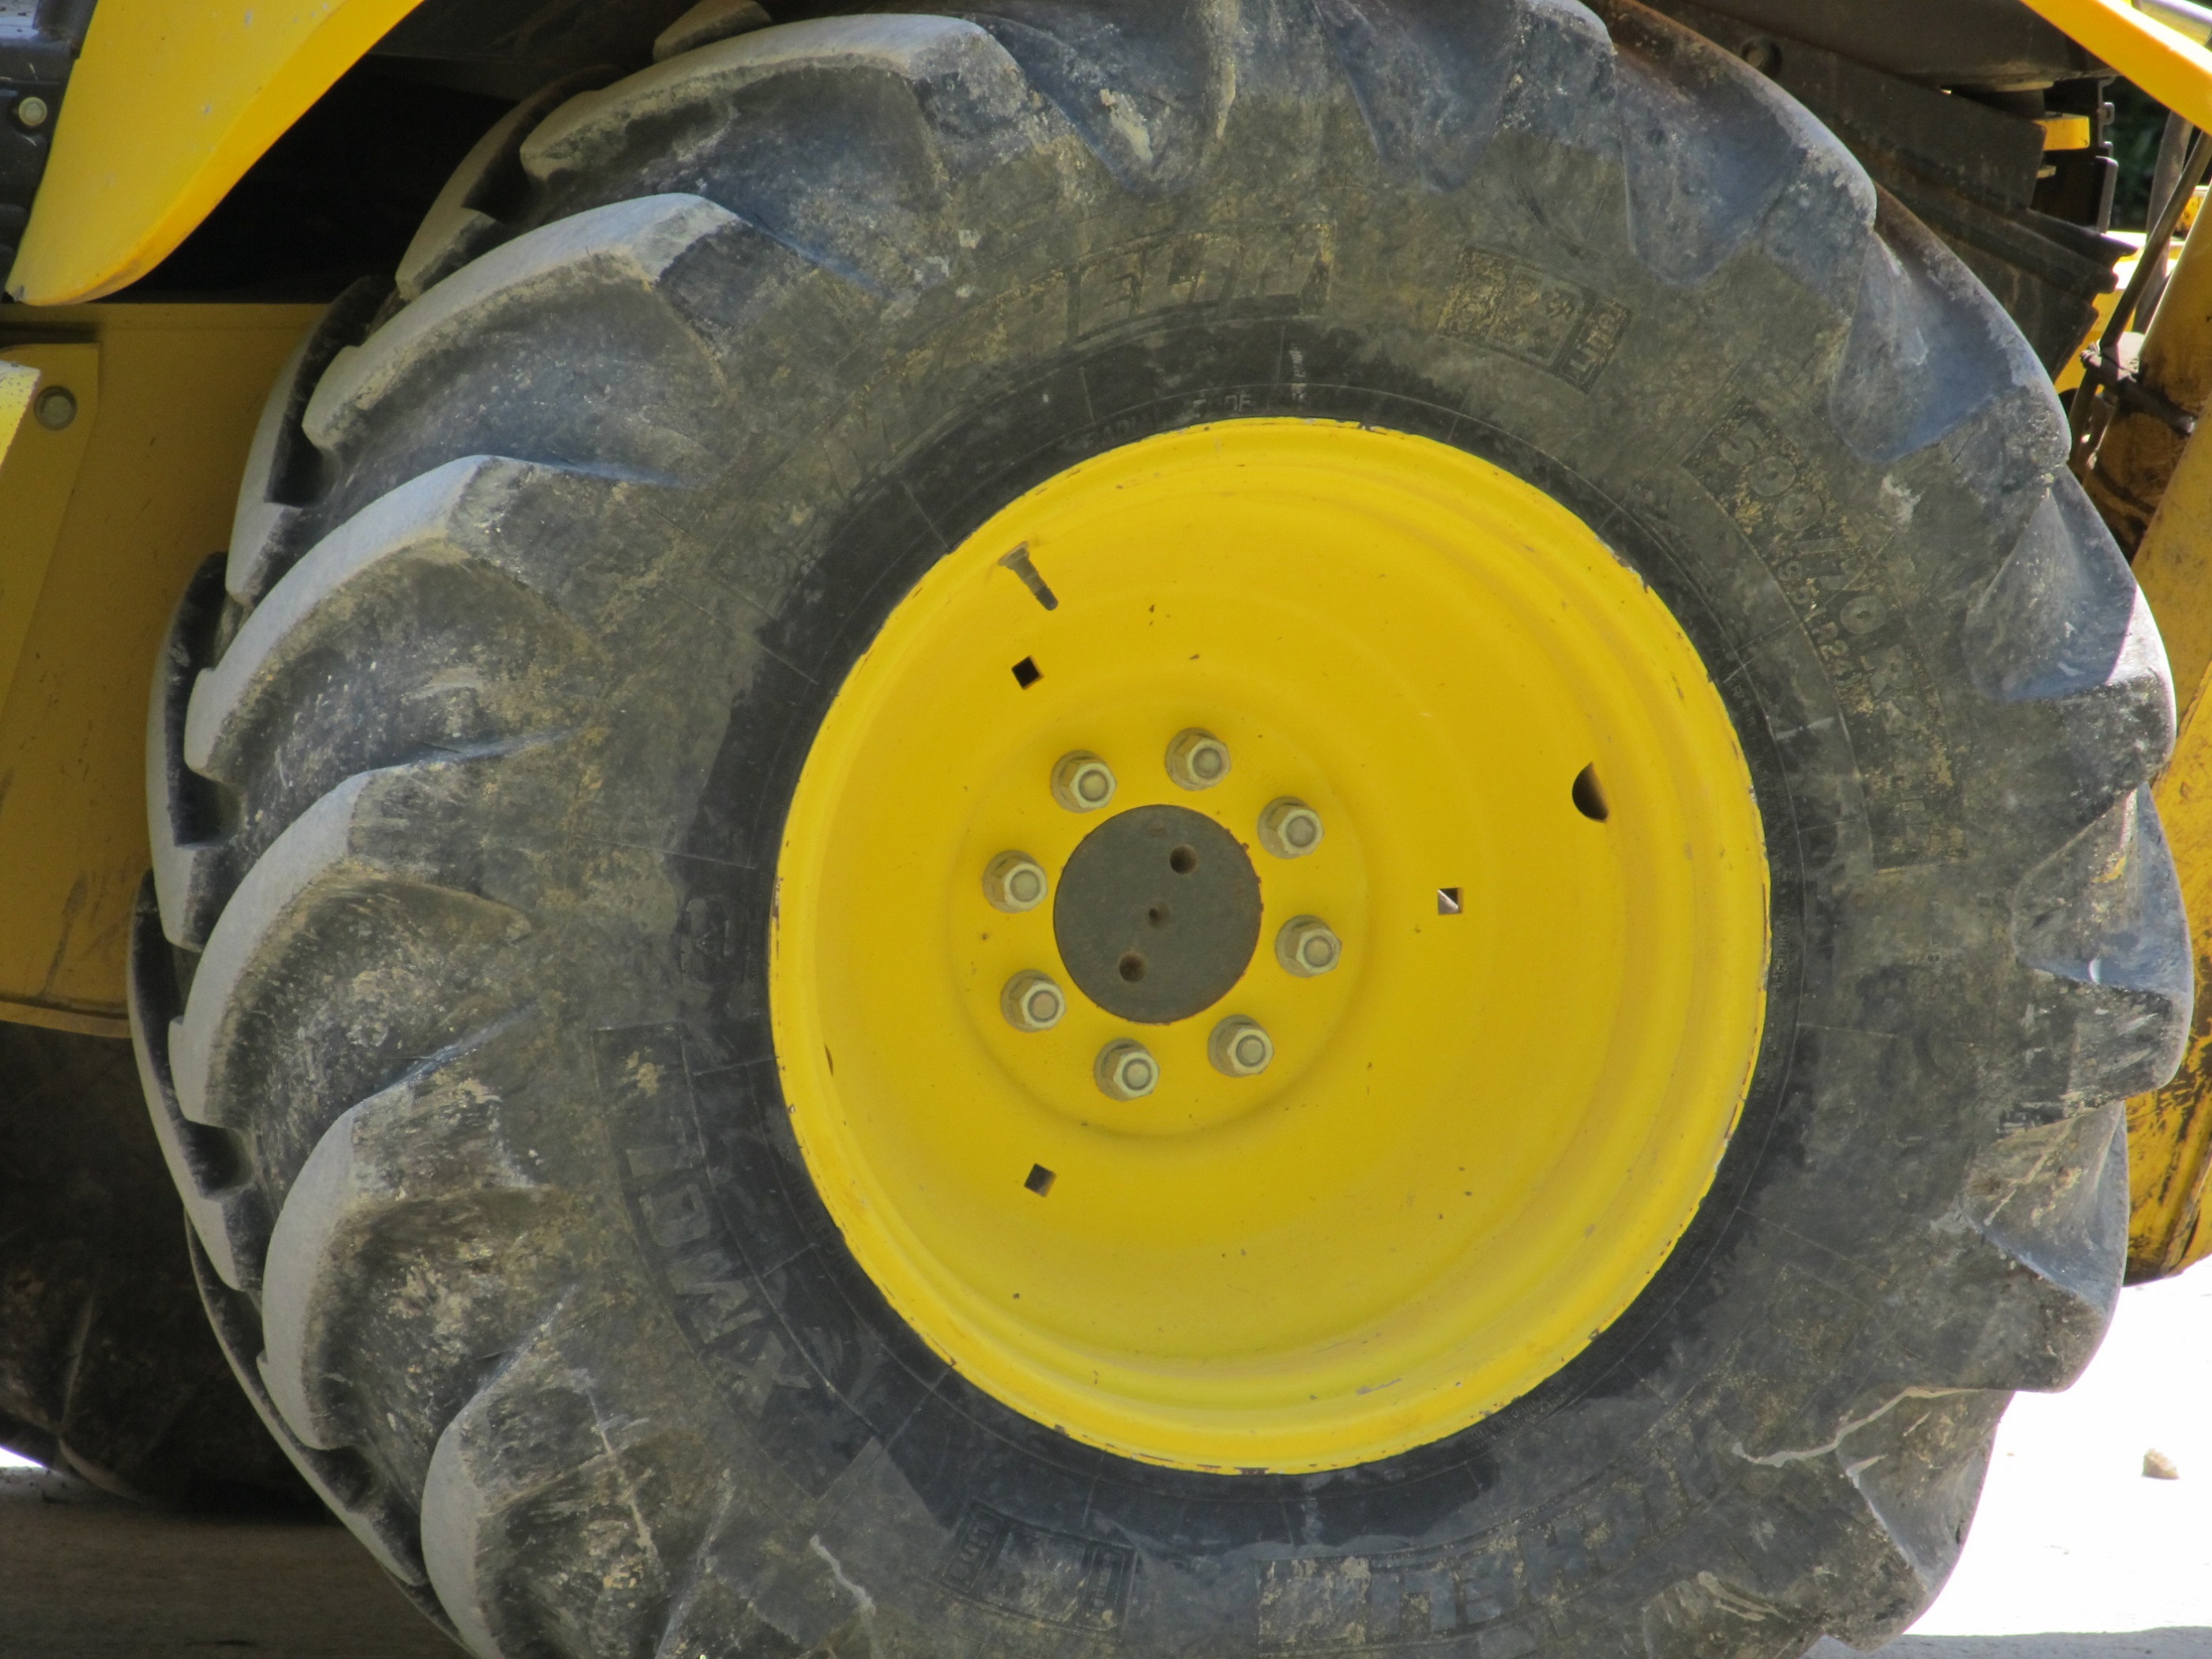
wheel, building, construction, equipment, machinery, tire, bumper, bulldozer, rim, excavator, rubber, auto part, automotive exterior, automotive tire, formula one tyres, heavy equipment wheel